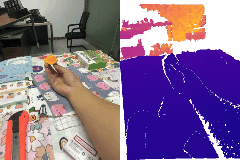
Label: orange